Adolf Loos

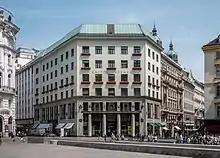
Looshaus in Michaelerplatz, Vienna

Loos authored several polemical works. In "Spoken into the Void", published in 1900, he attacked the Vienna Secession, at a time when the movement was at its peak.